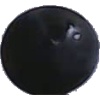
Label: Grape Blue 1